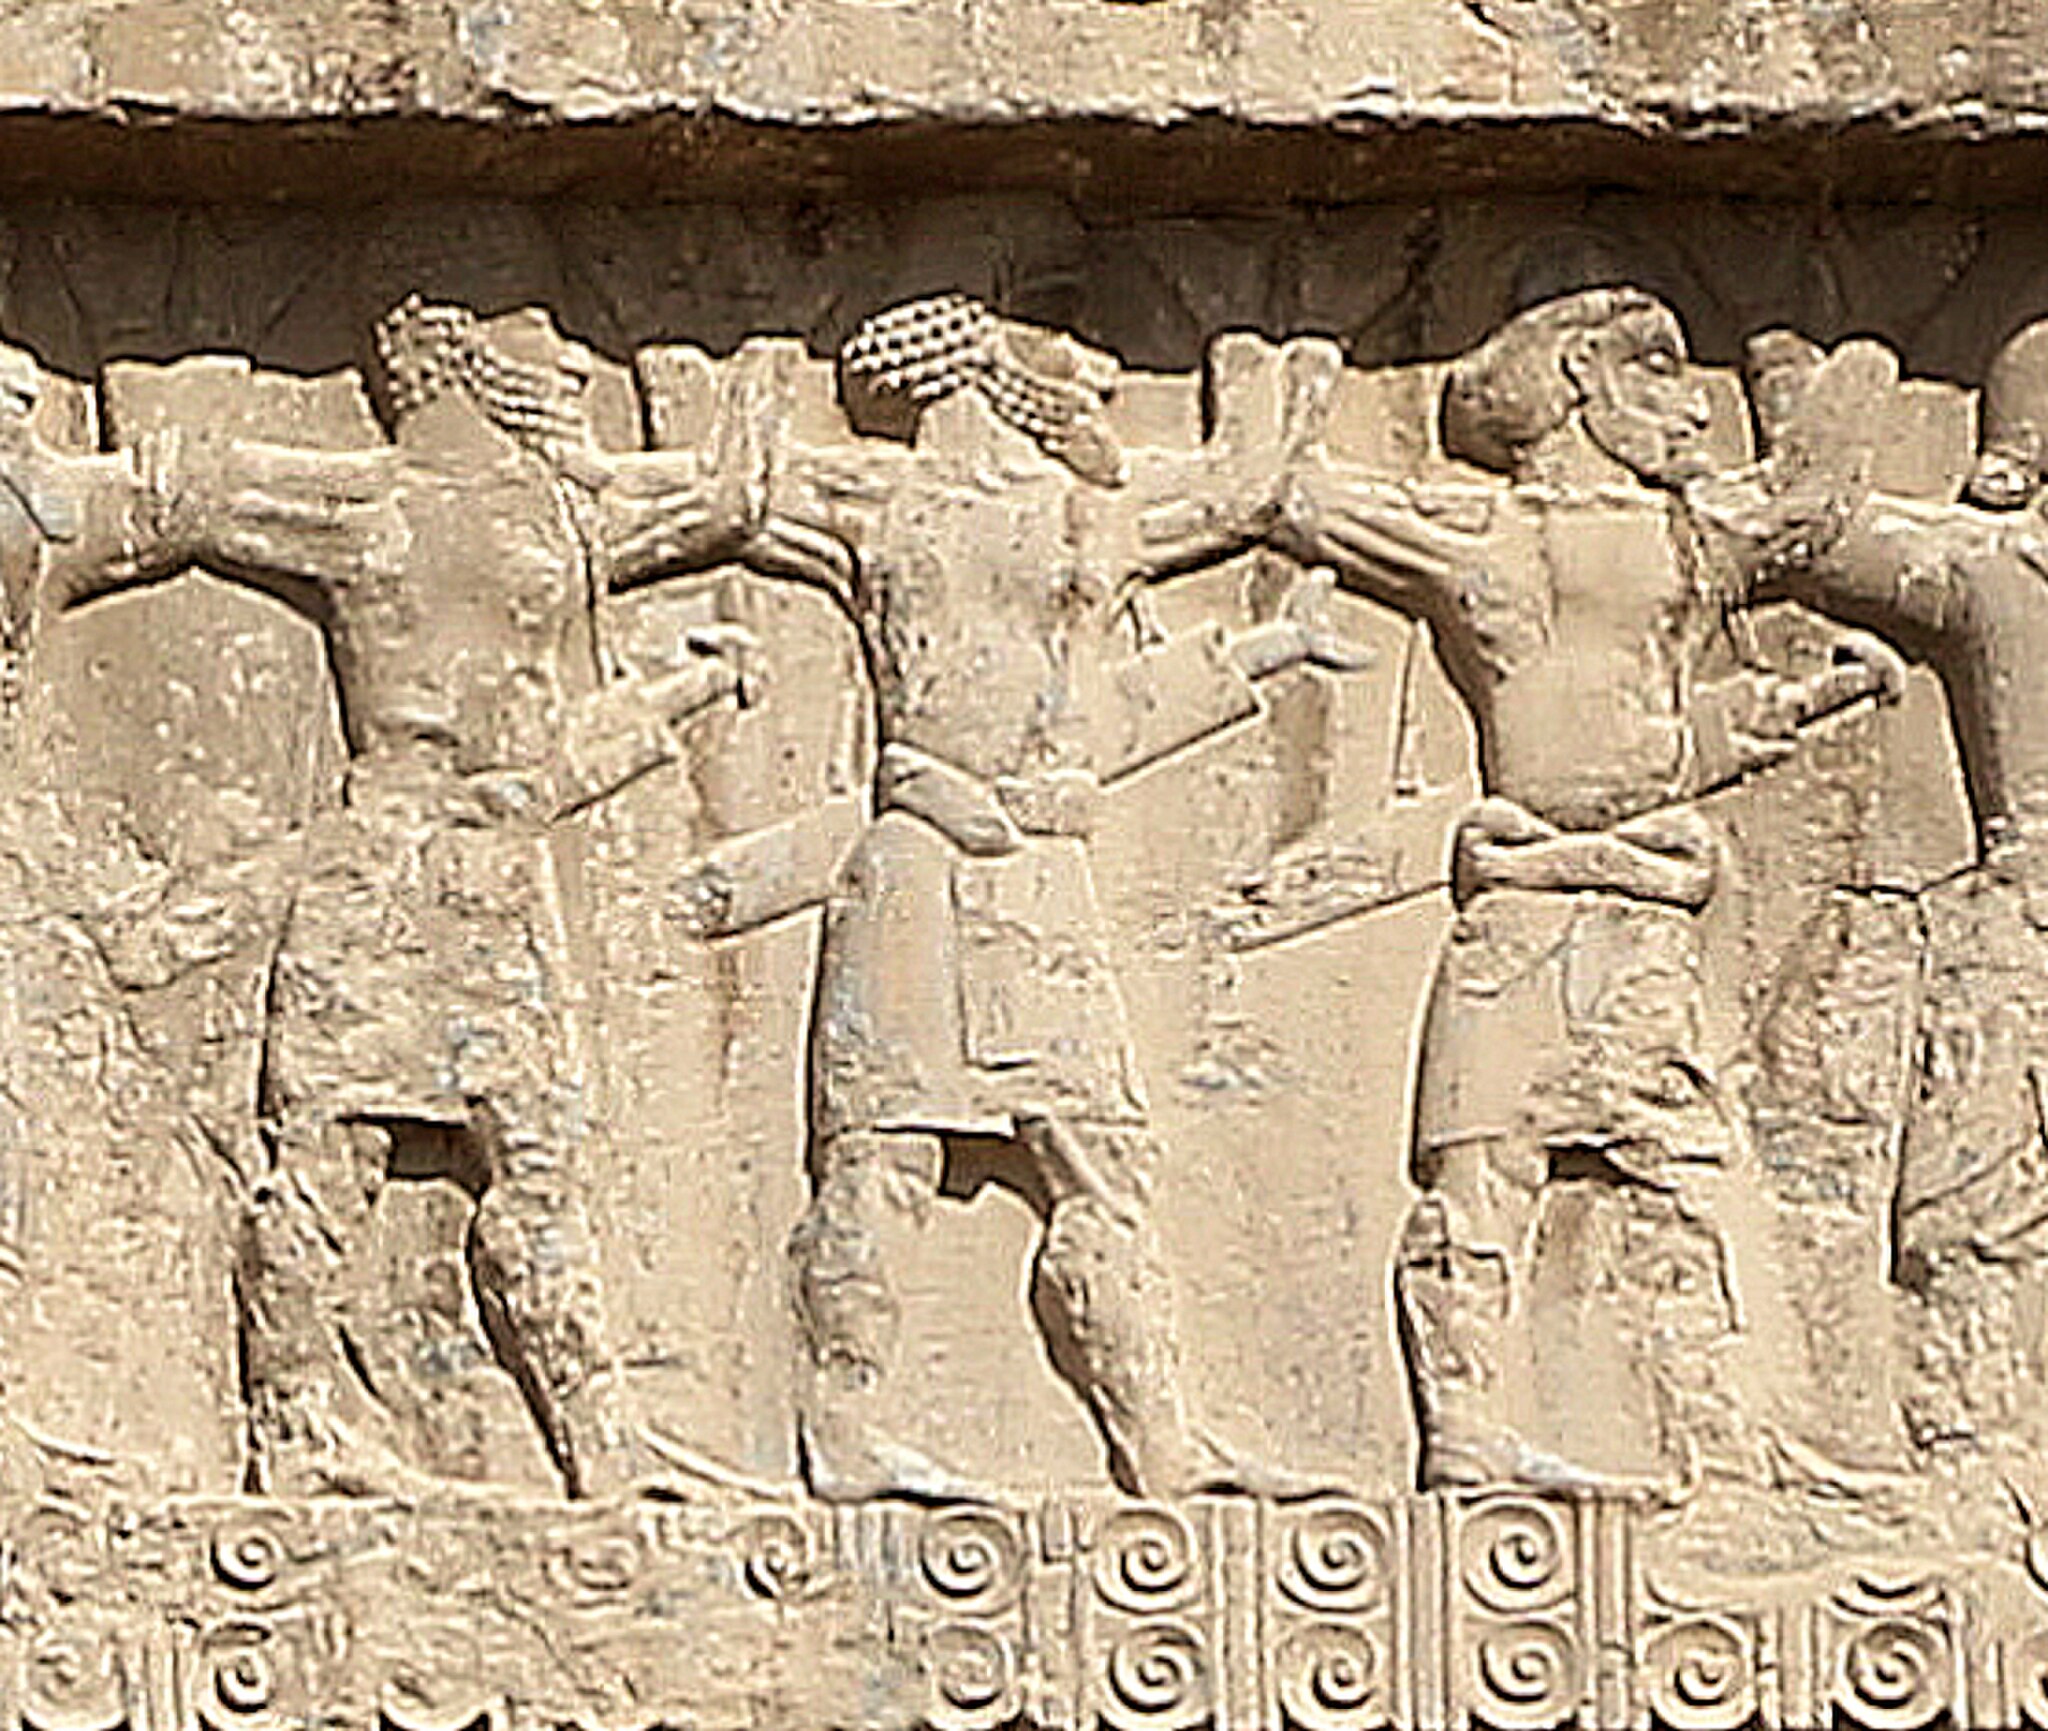
Title: Tomb of Artaxerxes III Indians
Description: A better image. Tomb of Artaxerxes III Indians
Date: 2018-11-19
Categories: GFDL, Tomb of Artaxerxes III, License migration redundant, CC-BY-SA-4.0,3.0,2.5,2.0,1.0, Extracted images